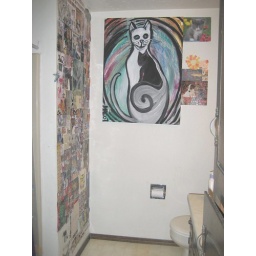
I've got one whole wall collaged in various cat pictures and plan to collage around the painting, as well.